Klaipėda

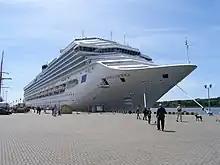
Costa Pacifica in Klaipėda

As tensions in pre-war Europe continued to grow, it was expected that Germany would make a move against Lithuania to reacquire the region. German Foreign Minister Joachim von Ribbentrop delivered an ultimatum to the Lithuanian Foreign Minister on 20 March 1939, demanding the surrender of Klaipėda. Lithuania, unable to secure international support for its cause, submitted to the ultimatum and, in exchange for the right to use the new harbour facilities as a free port, ceded the disputed region to Germany in the late evening of 22 March 1939. Adolf Hitler visited the harbour and delivered a speech to the city residents. That was Hitler's last territorial acquisition before World War II.